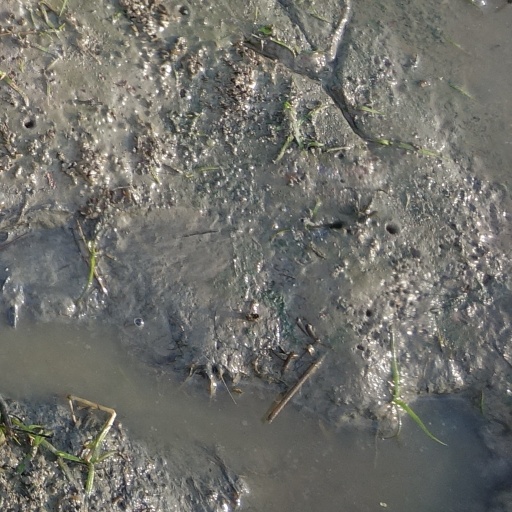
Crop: rice